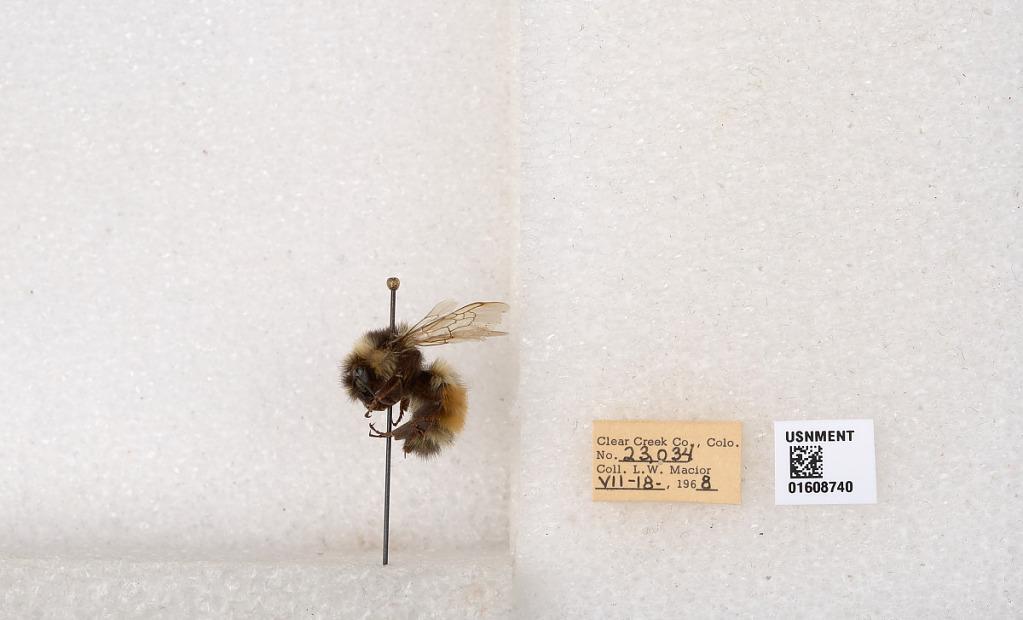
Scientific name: Bombus (Pyrobombus) sylvicola Kirby
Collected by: L. Macior
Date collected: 1968-7-18
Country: United States
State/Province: Colorado
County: Clear Creek
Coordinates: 39.6891, -105.644